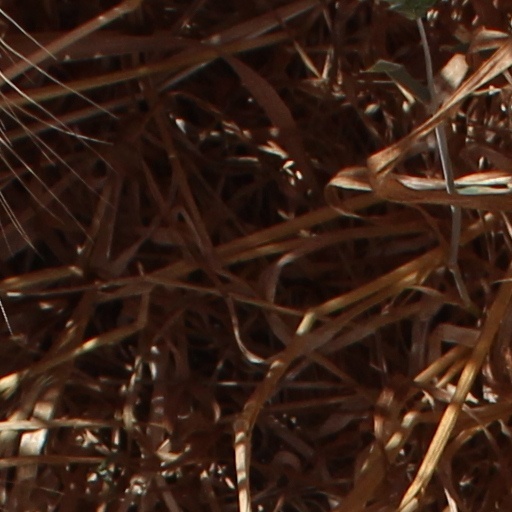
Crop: wheat